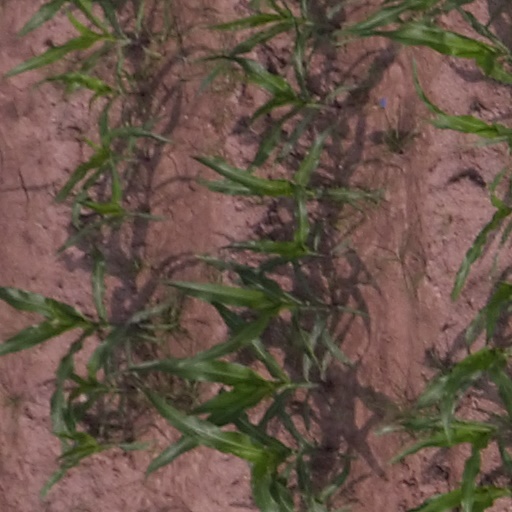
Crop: maize; corn